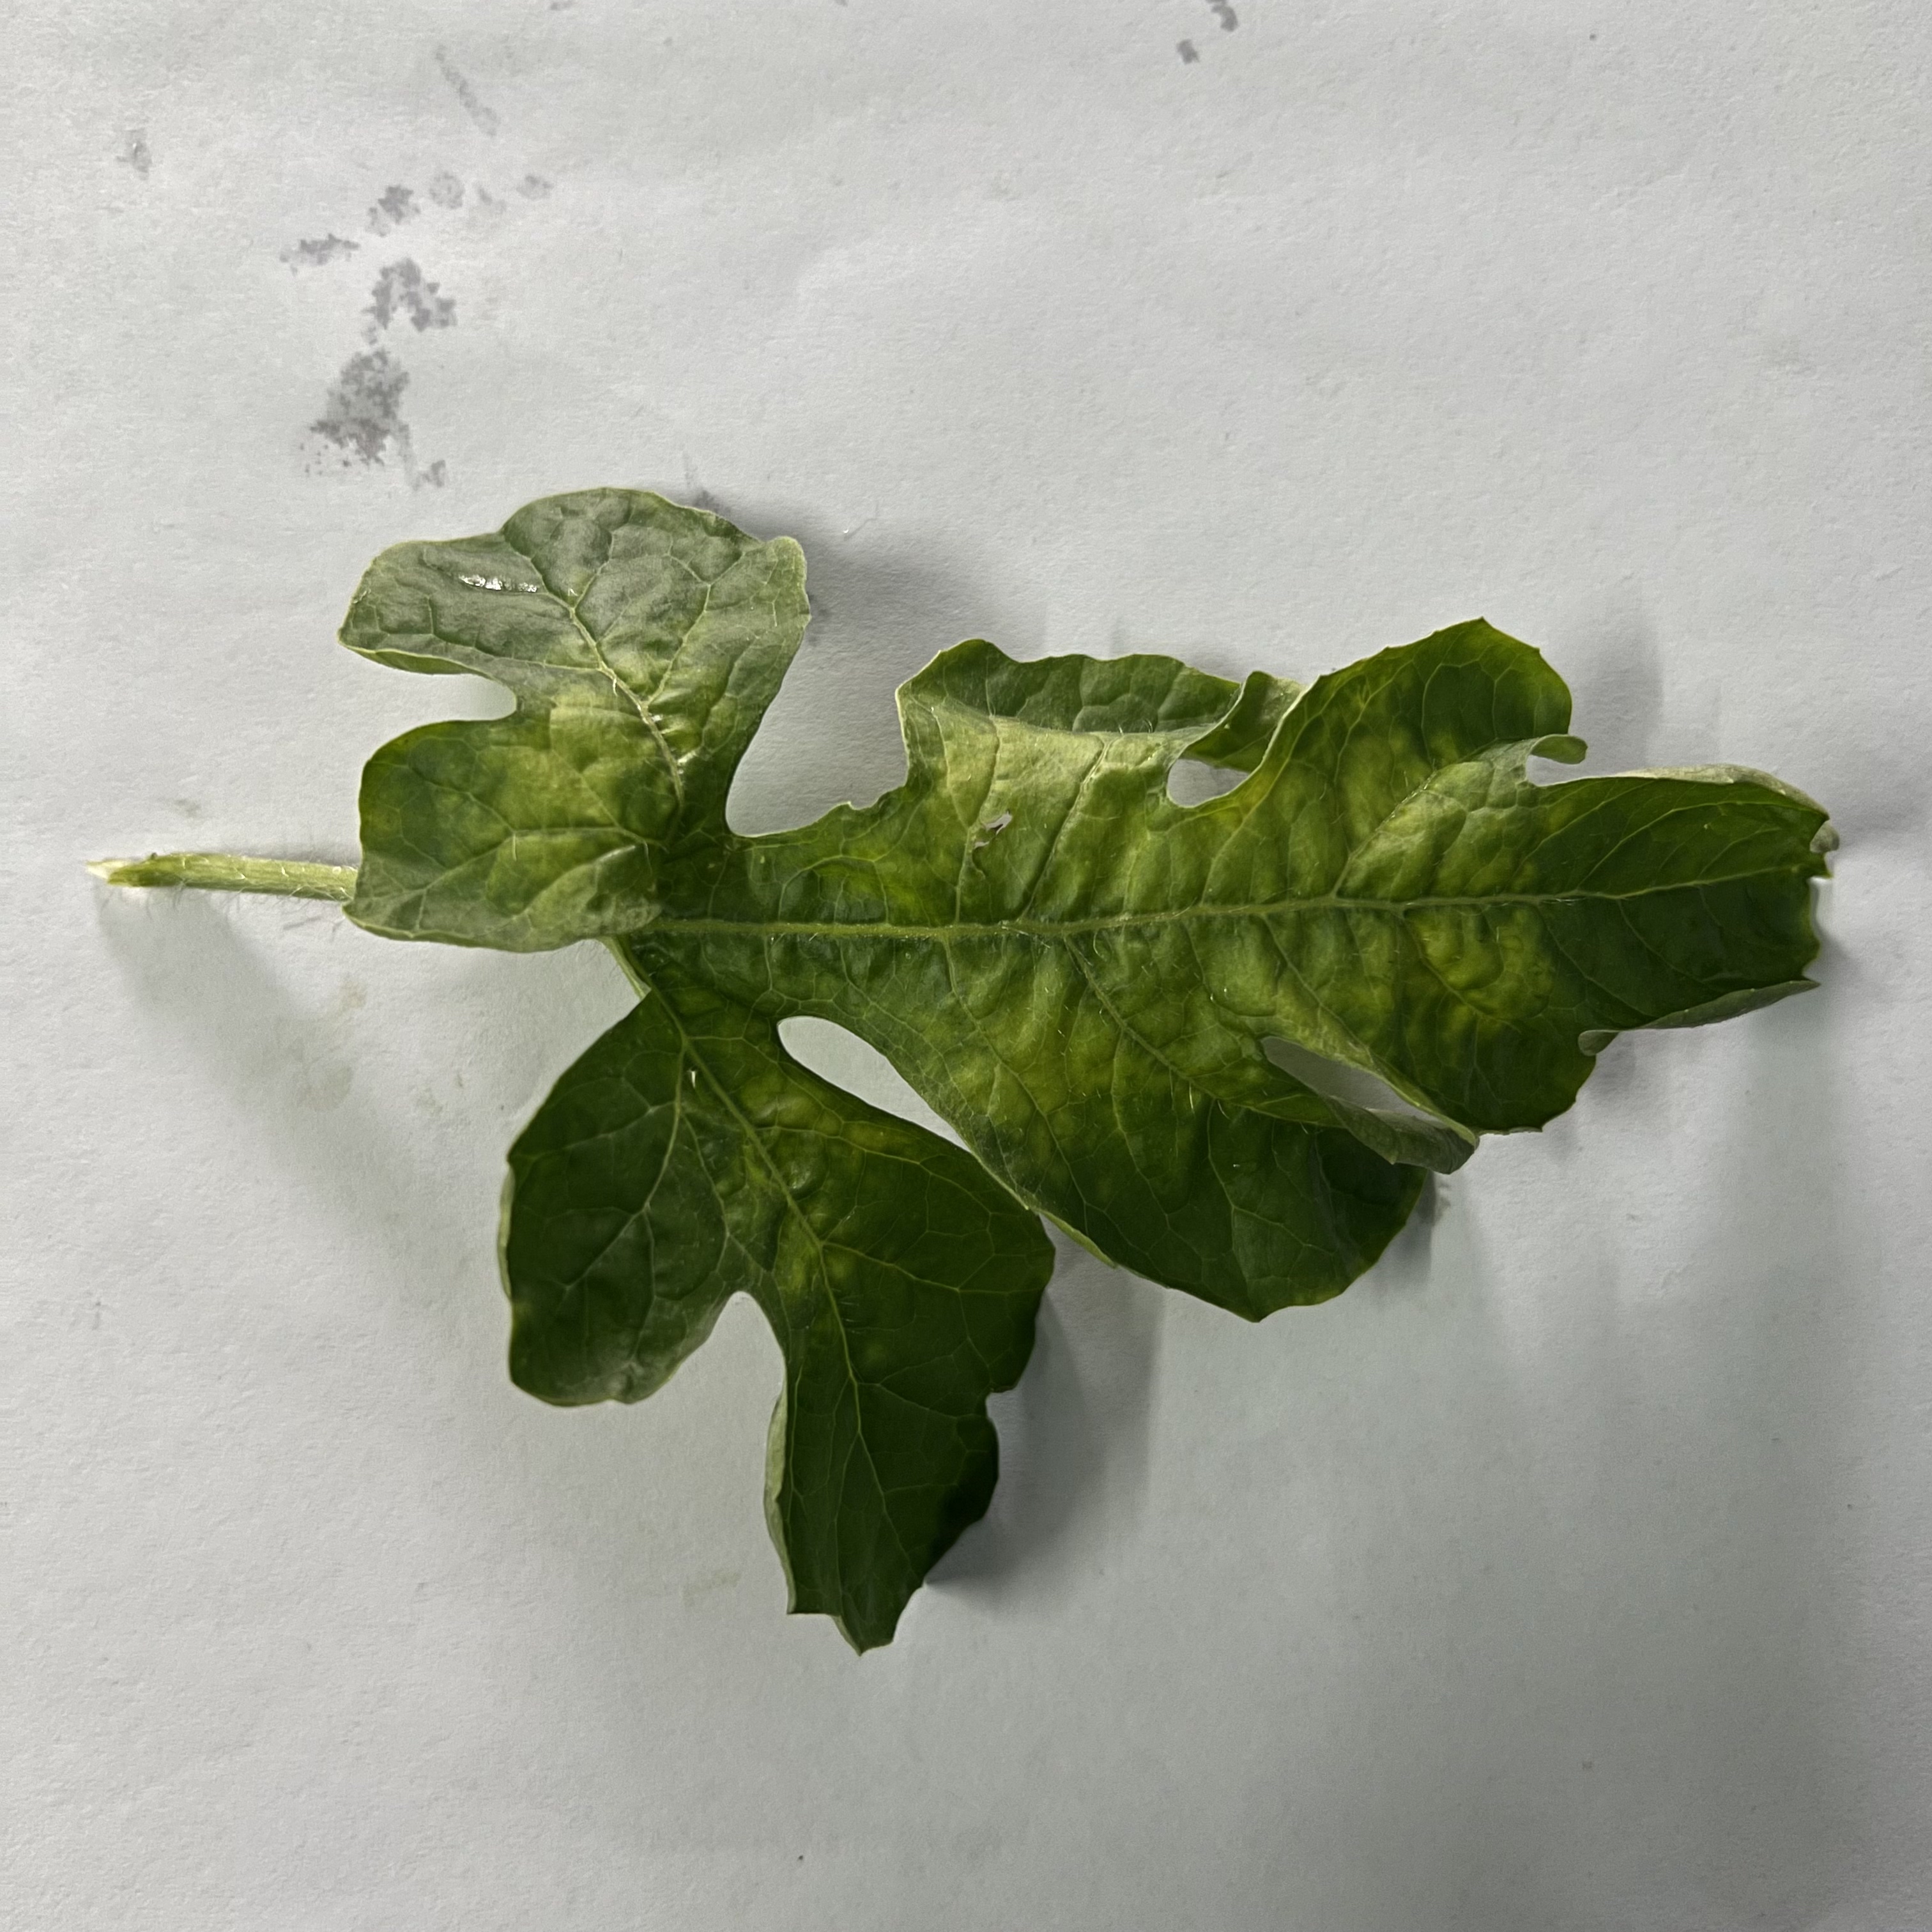
Label: Mosaic_Virus